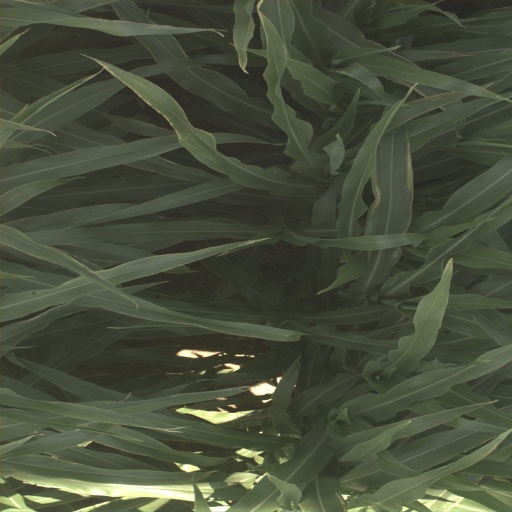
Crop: sorghum